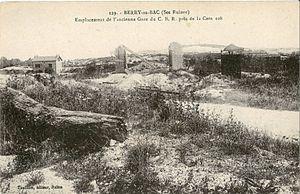
Berry-au-Bac est une commune française située dans le département de l'Aisne, en région Hauts-de-France.
Les chemins de fer de la Banlieue de Reims étaient un réseau secondaire de chemins de fer à voie métrique du département de la Marne, qui, à son apogée, s'étendait sur 400 km en desservant 180 communes.
La cote 108 est une colline située sur le territoire de la commune de Berry-au-Bac, en France, dans le département de l'Aisne. Elle fut le théâtre d'une des batailles du Chemin des Dames.